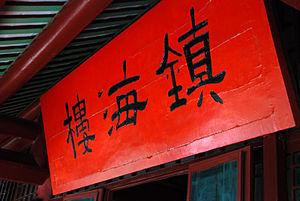
La tour Zhenhai est un ancien mirador situé sur le Mont Jyutsau à Canton, en Chine.